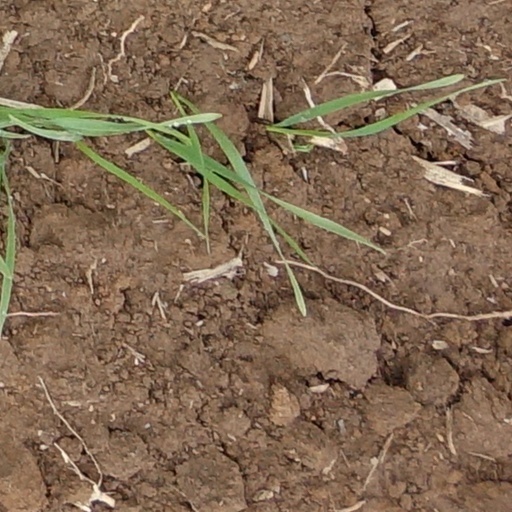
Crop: wheat